Tuen Mun District

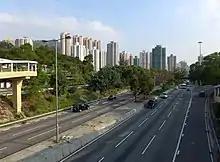
Tuen Mun Road-Siu Hong Section

There are three public libraries: Tuen Mun Central Library, Butterfly Estate Public Library and Tai Hing Public Library.